"Weird Al" Yankovic

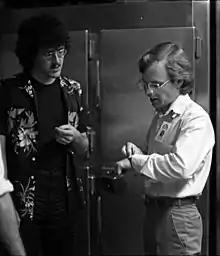
Yankovic speaking with a concert promoter before a show in 1984

In 1981, Yankovic went on tour for the first time as part of Dr. Demento's stage show. His stage act in a Phoenix, Arizona, nightclub caught the eye of manager Jay Levey, who was "blown away". Levey asked Yankovic if he had considered creating a full band and doing his music as a career. Yankovic admitted that he had, so Levey held auditions. Steve Jay became Yankovic's bass player, and Jay's friend Jim West played guitar. Schwartz continued on drums. Yankovic's first show with his new band was on March 31, 1982. Several days later, Yankovic and his band were the opening act for Missing Persons.